Amy Maria Sacker

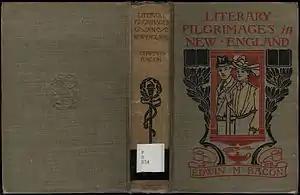
1902 book binding designed by Amy Sacker; original held by the University of North Carolina Greensboro Library, Special Collections and Archives

Sacker was born in Boston on July 17, 1872. As a student at the School of the Museum of Fine Arts, Boston in Boston from 1889 to 1894, Sacker studied under well-known architect, designer, and instructor Charles Howard Walker as well as Joseph DeCamp and Joseph Lindon Smith. In 1892 she won a scholarship for her exemplary work and in 1893 she won a prize for the highest average.